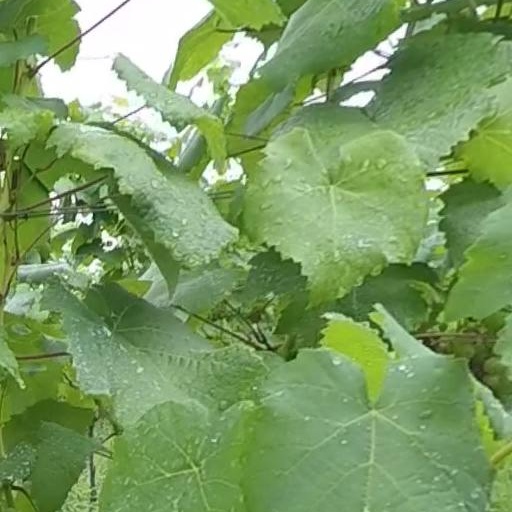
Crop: grape